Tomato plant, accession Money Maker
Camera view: vertical (180 deg); turntable rotation: 240 degrees
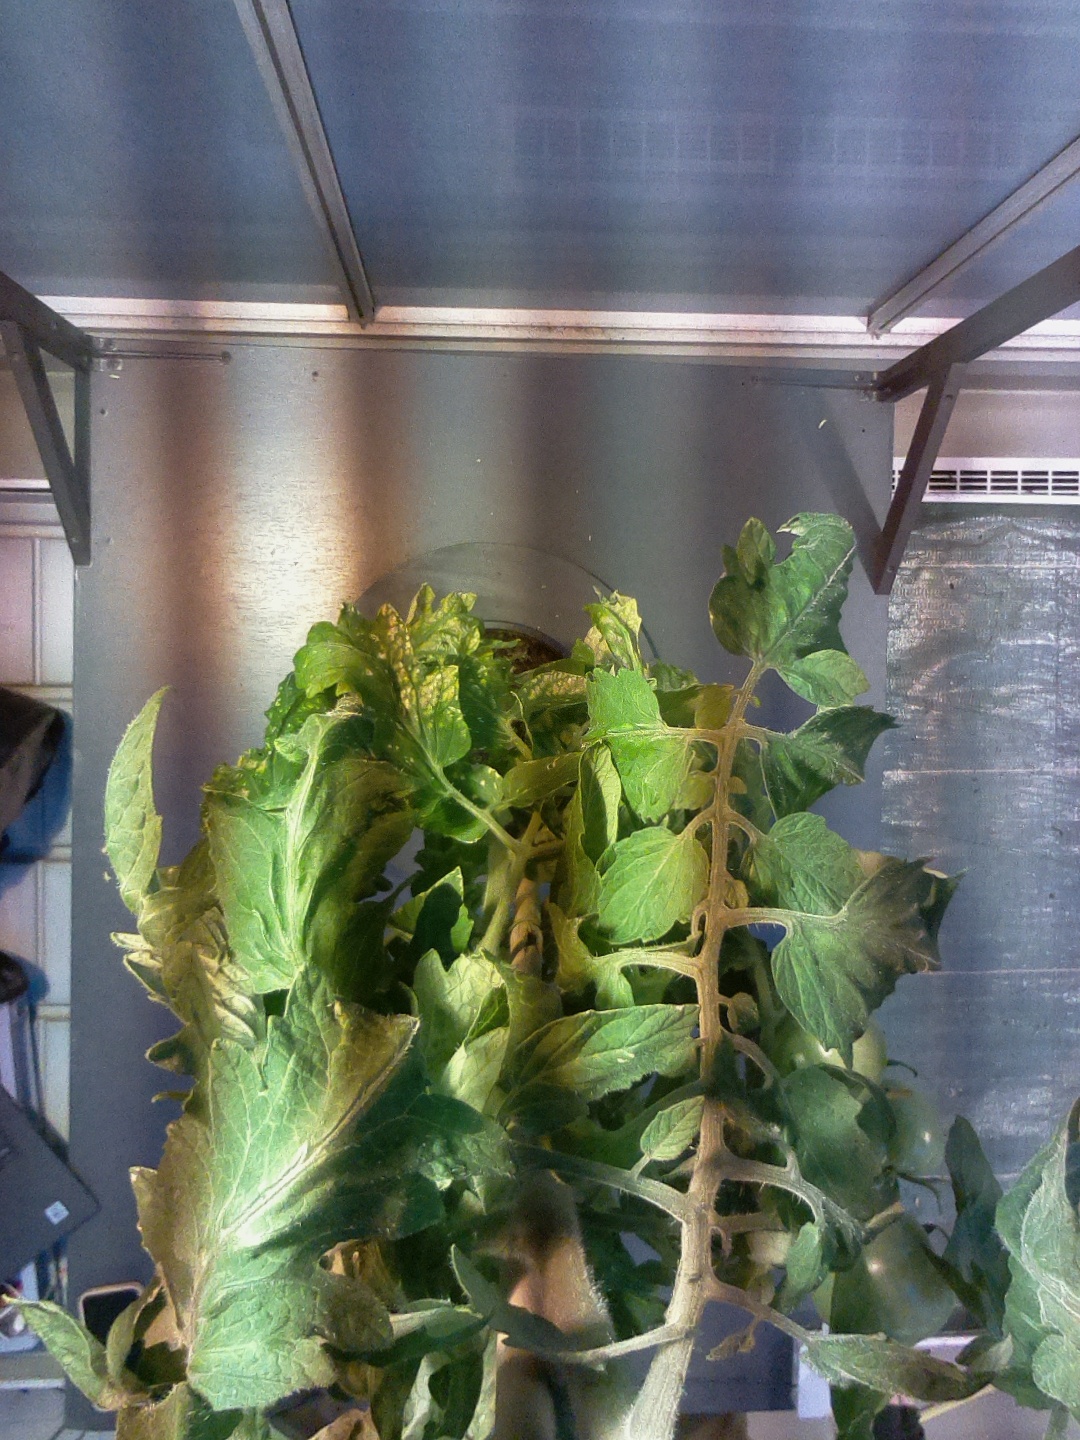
BBCH growth stage 75: 50%-60% of final fruit size